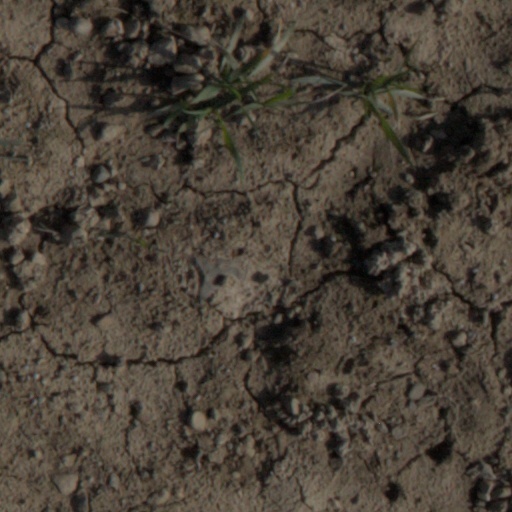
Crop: wheat